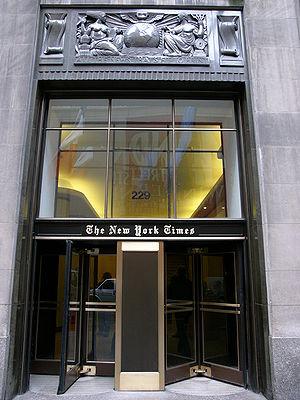
L'Ami commun, quatorzième et dernier roman achevé de Charles Dickens, a été publié par Chapman & Hall en vingt épisodes de feuilleton — comptant pour dix-neuf — en 1864 et 1865, avec des illustrations de Marcus Stone, puis en deux volumes en février et novembre 1865, enfin en un seul la même année. Situé dans le présent, il offre une description panoramique de la société anglaise, la troisième après La Maison d'Âpre-Vent et La Petite Dorrit. En cela, il se rapproche beaucoup plus de ces deux romans que de ses prédécesseurs immédiats, Le Conte de deux cités et Les Grandes Espérances.
The New York Times, abrégé en NY Times, NYT ou Times, est un quotidien new-yorkais distribué internationalement et l'un des plus prestigieux journaux américains.
La Presse new-yorkaise toujours en effervescence, et à l'occasion rebelle, n'a cessé depuis près de trois siècles de jouer un rôle crucial dans les transformations politiques et sociales de la nation. C'est un imprimeur New-yorkais qui livra avec succès, en 1735, l'une des premières batailles pour la liberté de la presse. Dès la seconde moitié du XIXᵉ siècle, la ville où sont aujourd'hui publiés quelque soixante-deux journaux et un quart des magazines diffusés aux États-Unis devint le centre incontesté de la presse américaine.